History of Chinese Americans

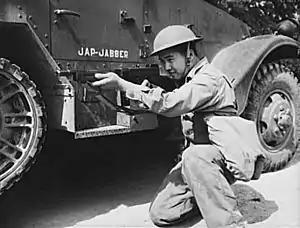
A Chinese American soldier posing alongside a half-track with an M1928A1 Thompson in hand, June 1942.

The history of Chinese Americans or the history of ethnic Chinese in the United States includes three major waves of Chinese immigration to the United States, beginning in the 19th century. Chinese immigrants in the 19th century worked in the California Gold Rush of the 1850s and the Central Pacific Railroad in the 1860s. They also worked as laborers in Western mines. They suffered racial discrimination at every level of White society. Many Americans were stirred to anger by the "Yellow Peril" rhetoric. Despite provisions for equal treatment of Chinese immigrants in the 1868 Burlingame Treaty between the U.S. and China, political and labor organizations rallied against "cheap Chinese labor".